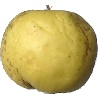
Label: Apple Golden 1